Raja radula

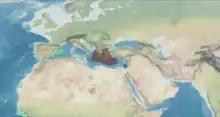
Raja radula distribution (in red).

"Raja radula" is a benthic species native to the Mediterranean Sea. Some Atlantic records are probably misidentifications of "Leucoraja naevus" and/or "Raja africana" and need to be clarified. This species inhabits coastal areas, between 2 and 300m depth on sandy or muddy bottoms of the continental shelf.